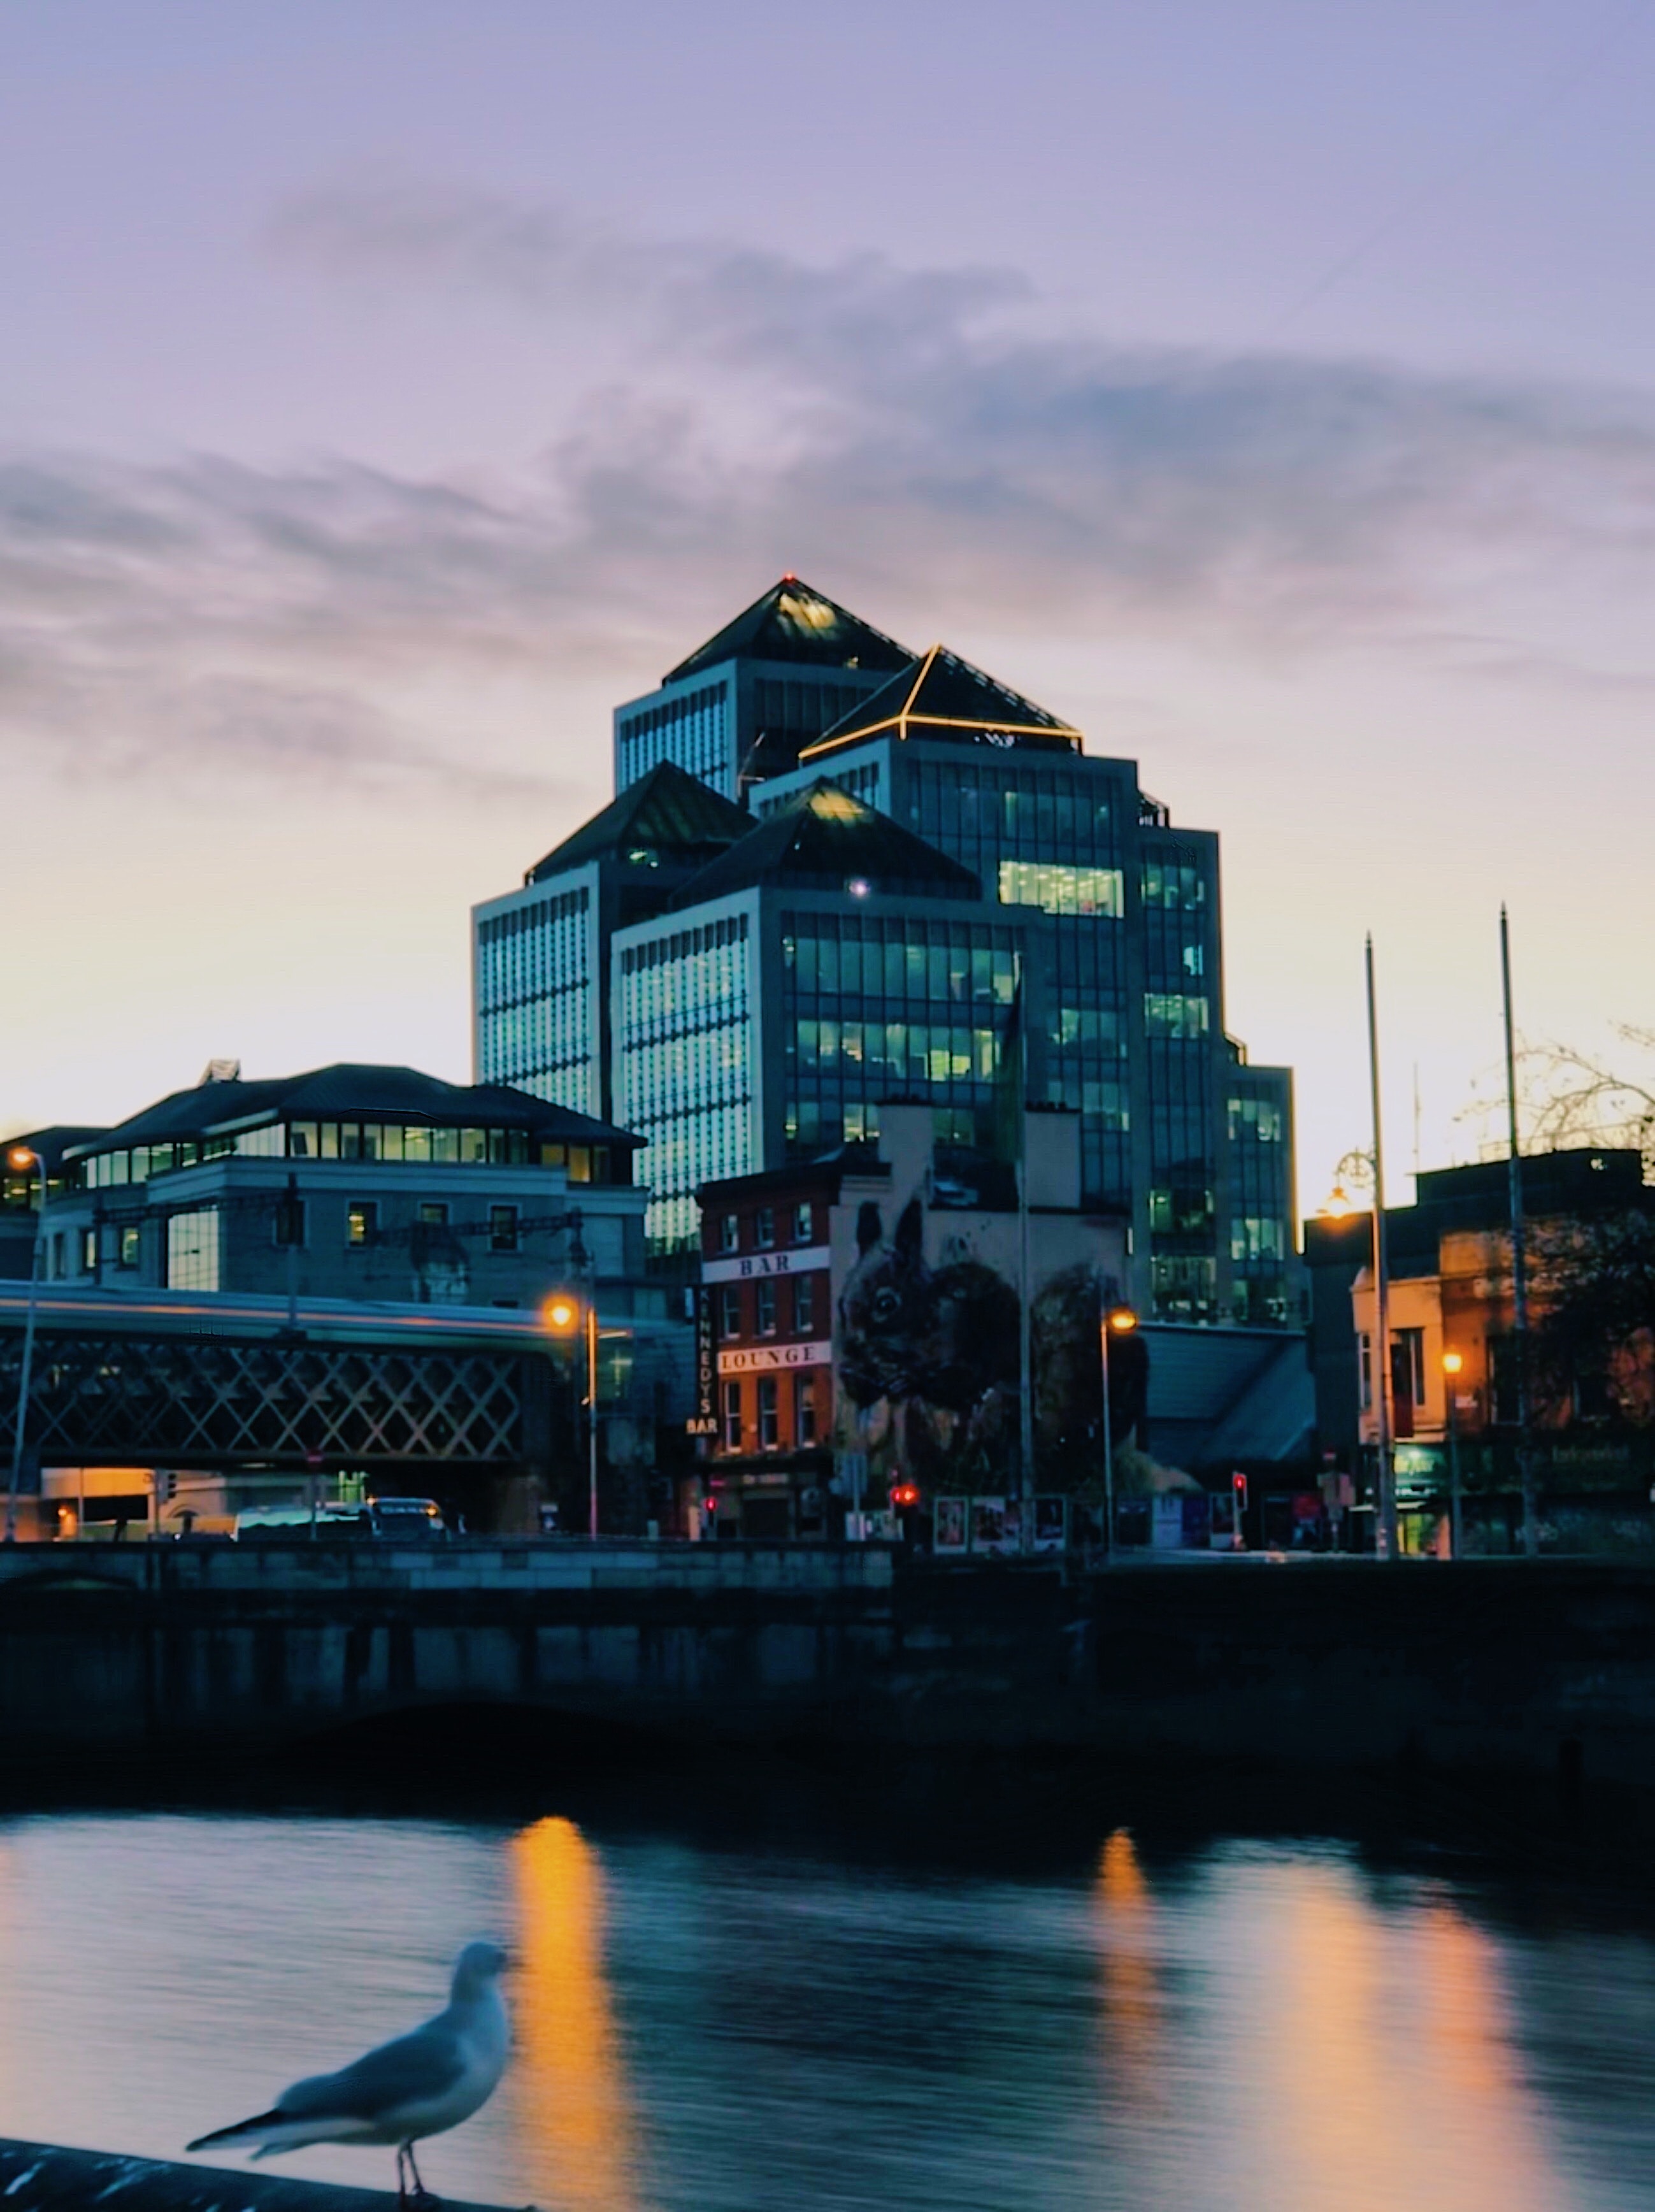
sky, water, reflection, waterway, urban area, city, architecture, dusk, metropolitan area, evening, town, river, cityscape, human settlement, night, morning, cloud, canal, building, metropolis, harbor, bridge, tree, channel, downtown, sea, house, sunset, mixed use, home, tower block, skyline, horizon, winter, tourist attraction, ocean, dawn, tourism, port